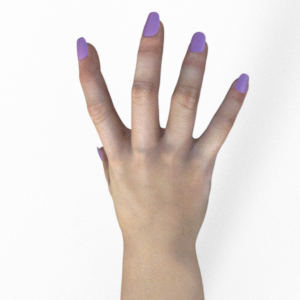
Label: paper